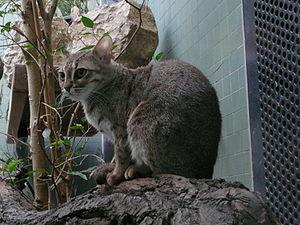
Prionailurus est un genre de félins de la sous-famille des félinés, que l'on trouve principalement en Asie du sud-est.